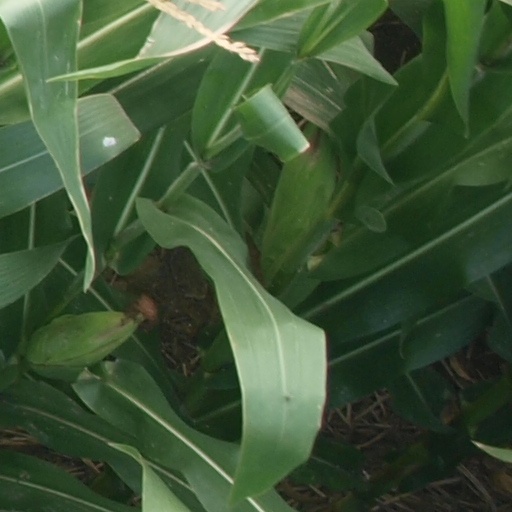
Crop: maize; corn